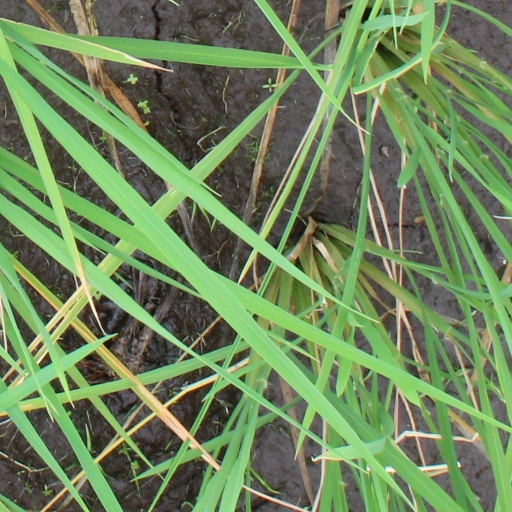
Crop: rice